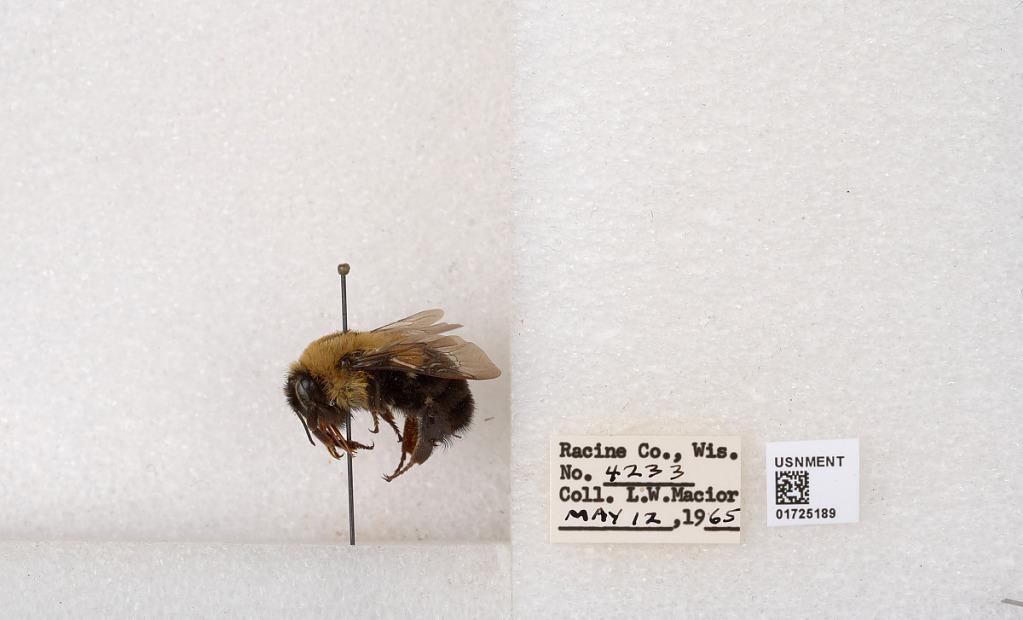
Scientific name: Bombus impatiens Cresson
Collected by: L. Macior
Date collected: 1965-5-12
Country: United States
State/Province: Wisconsin
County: Racine
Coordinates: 42.7299, -87.8123